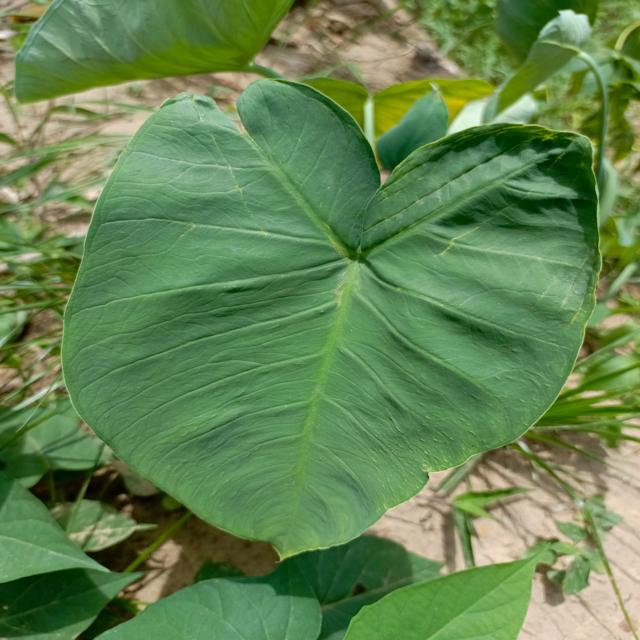
Label: Healthy